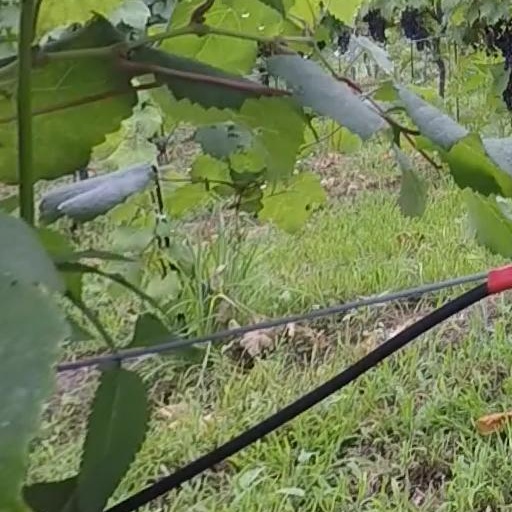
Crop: grape